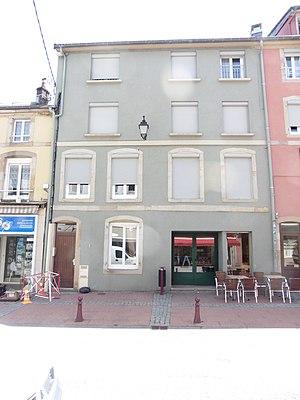
Photo de la façade
Remiremont, en vosgien de la montagne [rmirmo], est une commune française située dans le département des Vosges en région Grand Est. Située sur le piémont vosgien à 400 m d'altitude, elle marque l'entrée dans la moyenne montagne à l'embouchure des hautes vallées de la Moselle, de la Moselotte et de la Cleurie dont l'altitude va croissante.